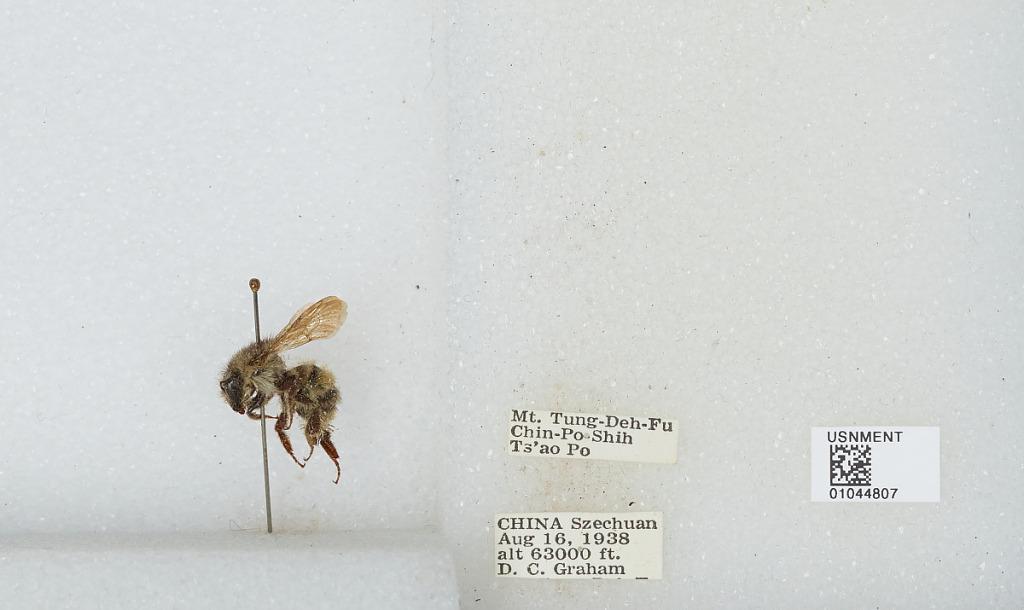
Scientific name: Bombus sp.
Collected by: D. Graham
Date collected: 1938-8-16
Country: China
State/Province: Sichuan
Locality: Mt. Tung-Deh-Fu Chin-Po-Shih Ts'ao Po